Battle of Vimy Ridge

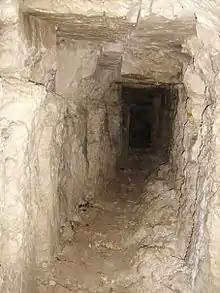
A narrow first World War fighting tunnel carved through chalk is depicted. The tunnel, roughly the height of a person, is illuminated by the white of the chalk, casting shadows along its walls. On the floor, there is rubble pilled to one side. The rough-hewn walls bear marks of manual excavation.

Operations along the Vimy Ridge were accompanied by extensive excavations. The Arras–Vimy sector was conducive to tunnelling, owing to the soft, porous, yet extremely stable nature of the chalk underground. Mine warfare had been conducted on the Vimy sector since 1915 and Bavarian engineers had blown twenty mines in the sector by March 1915. By early 1916, German miners had gained an advantage over their French counterparts. British tunnelling companies of the Royal Engineers took over from the French between February and May 1916.